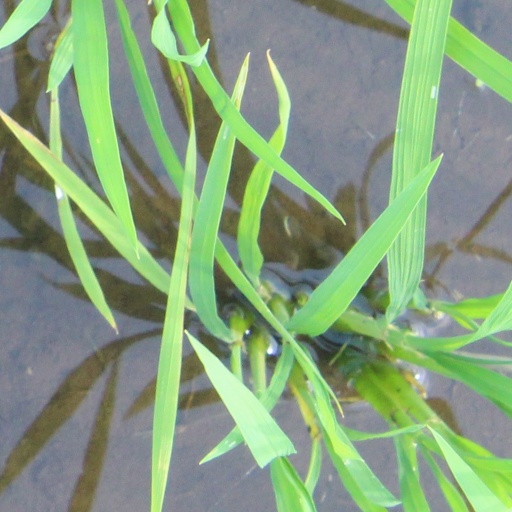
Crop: rice